Bess Mensendieck

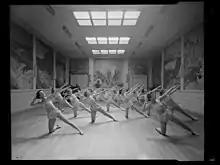
Photo: Mensendieck School in Oslo, Norway, women student physiotherapists training the Mensendieck System, 1950s. Now named the Mensendieckschool in Oslo College of Physiotherapy.

Mensendieck grew up in New York City and studied medicine in Zurich. To complete her practical knowledge of movement, posture, and breathing, she took singing lessons in Paris and continued to study gymnastics with Genevieve Stebbins in New York. Here she also learned the movement systems of François Delsarte and the Swedish remedial gymnastics of Pehr Henrik Ling.